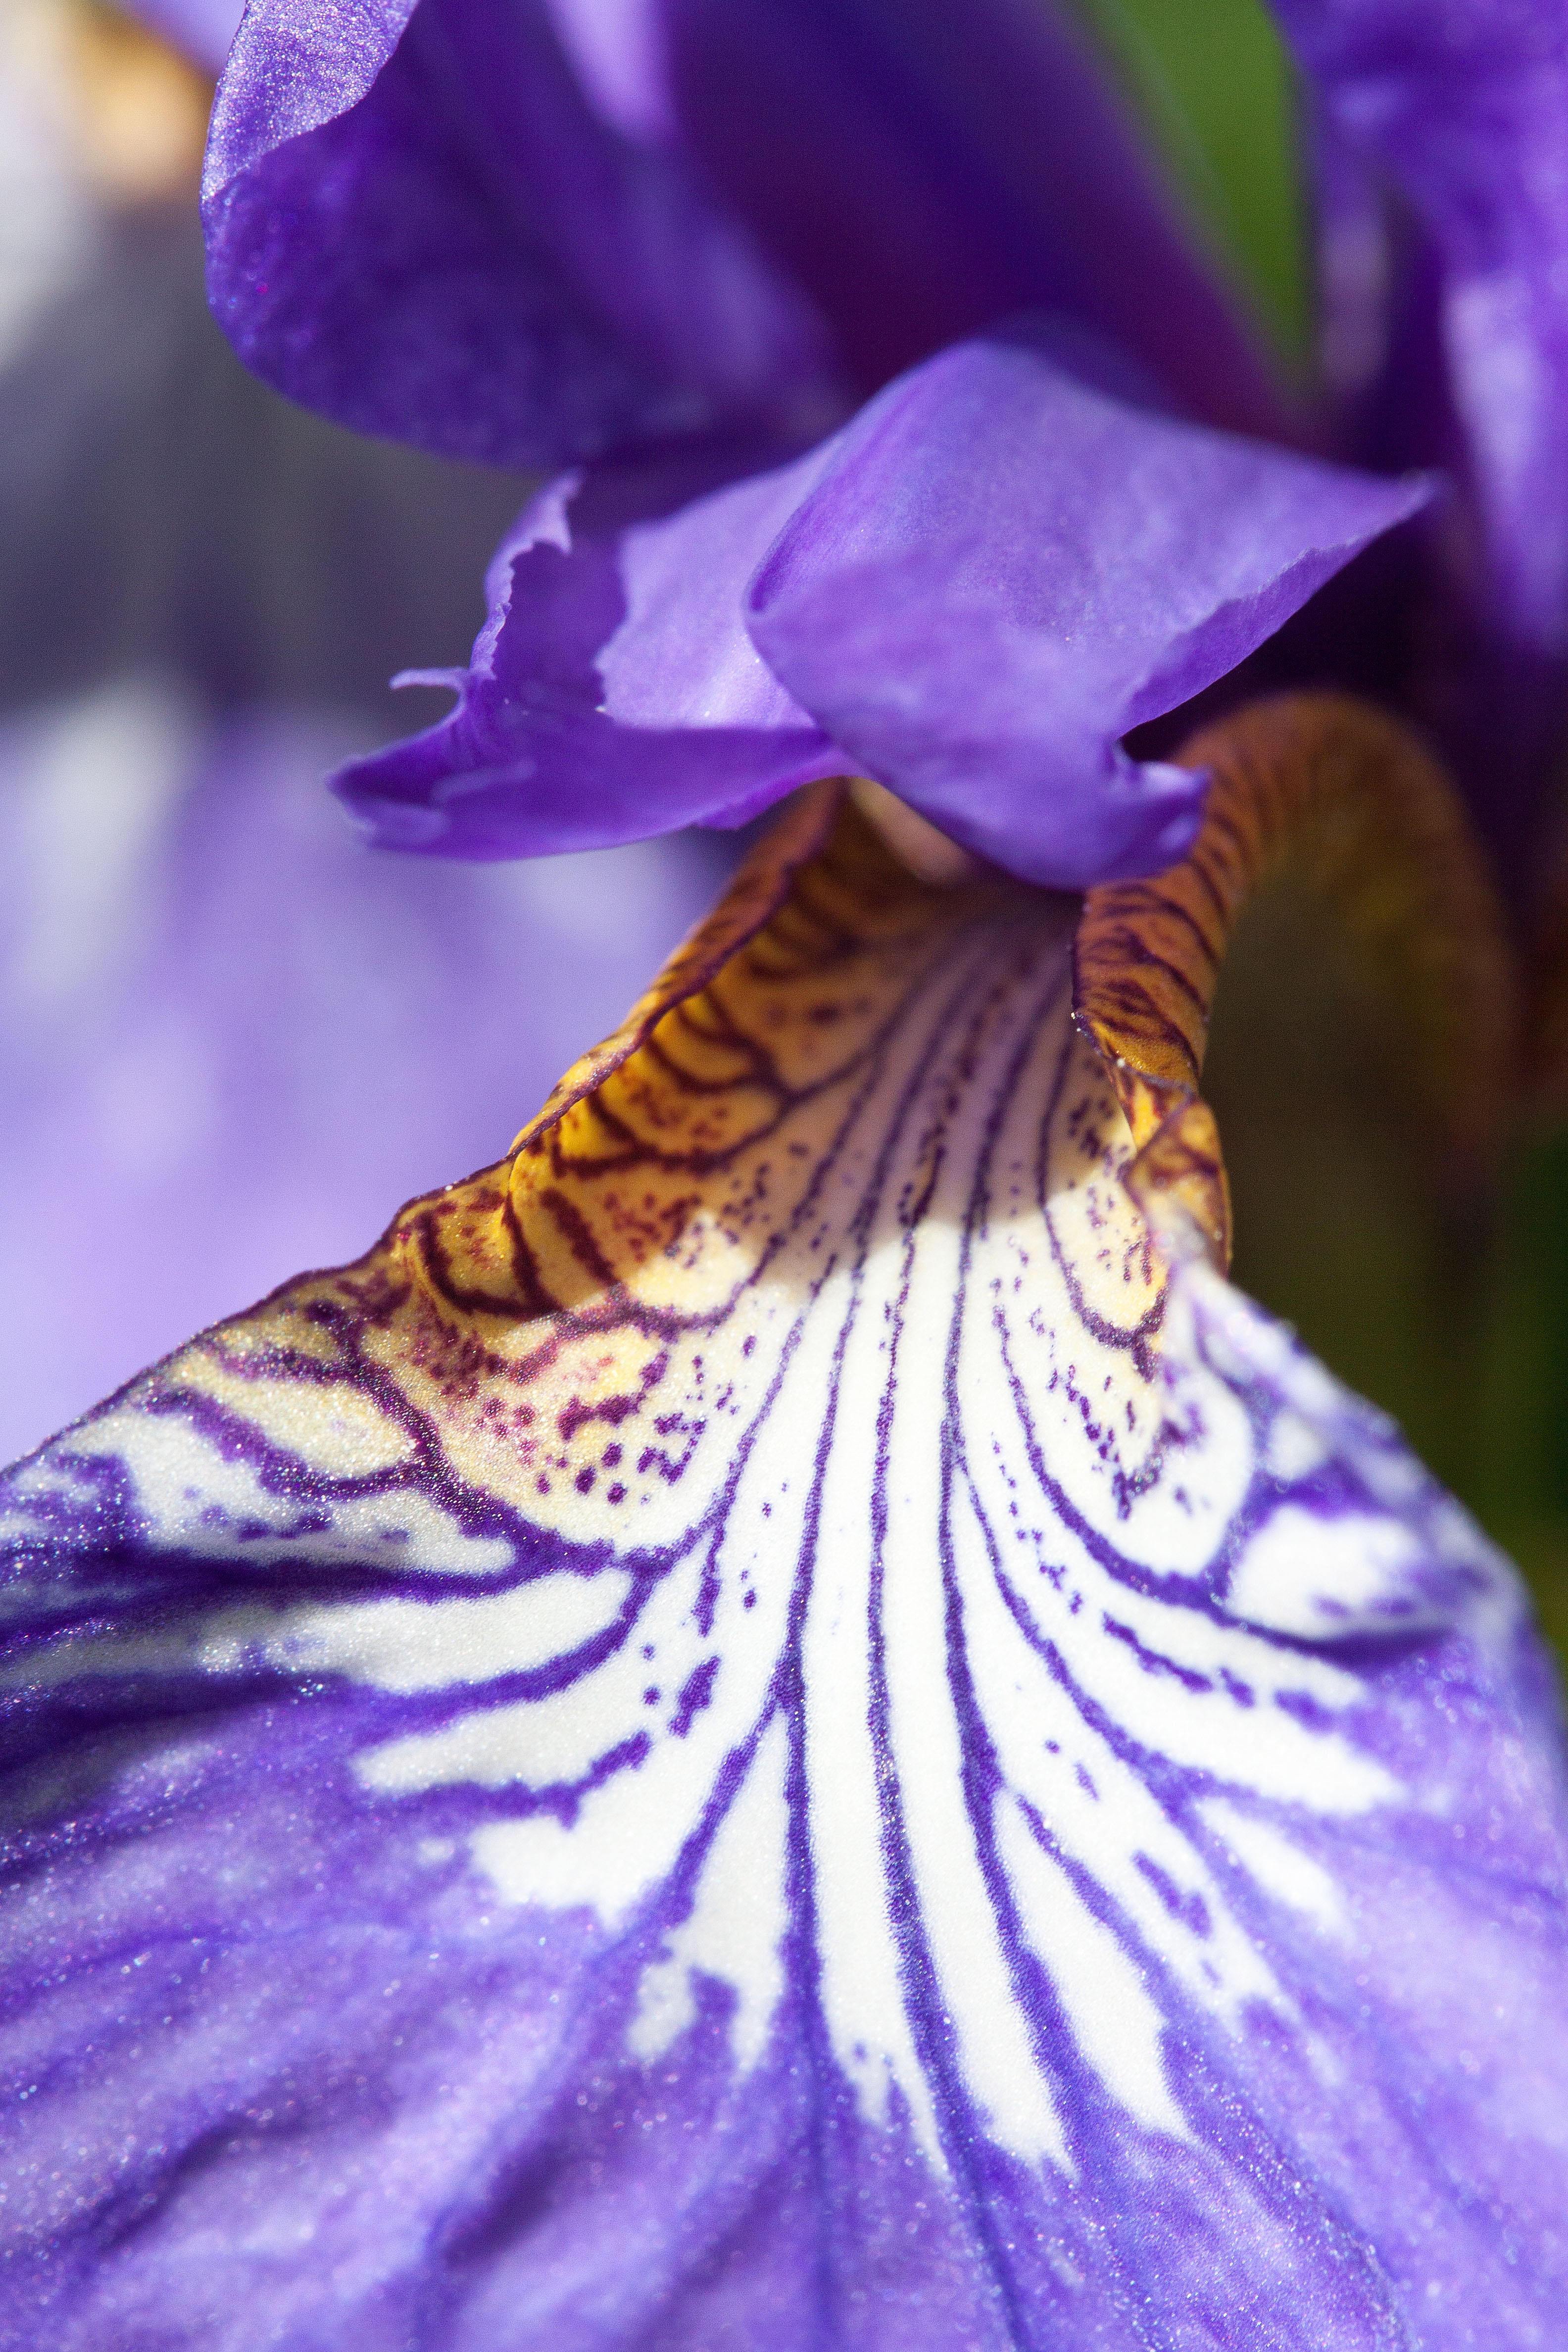
blossom, plant, flower, purple, petal, bloom, macro, botany, blue, flora, close up, human body, iris, eye, violet, organ, iridaceae, macro photography, flowering plant, purple iris, iris pseudacorus, land plant, violet family, hanging leaves, dom leaves, iris family